Dutch Blue Guards

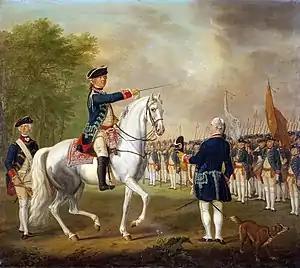
Inspection of the Dutch Guards, 1778.

The Dutch Guards, nicknamed the Blue Guards during the late 17th century, were the foot guards of the Dutch States Army. They were disbanded in 1795 when the Dutch Republic was dissolved.